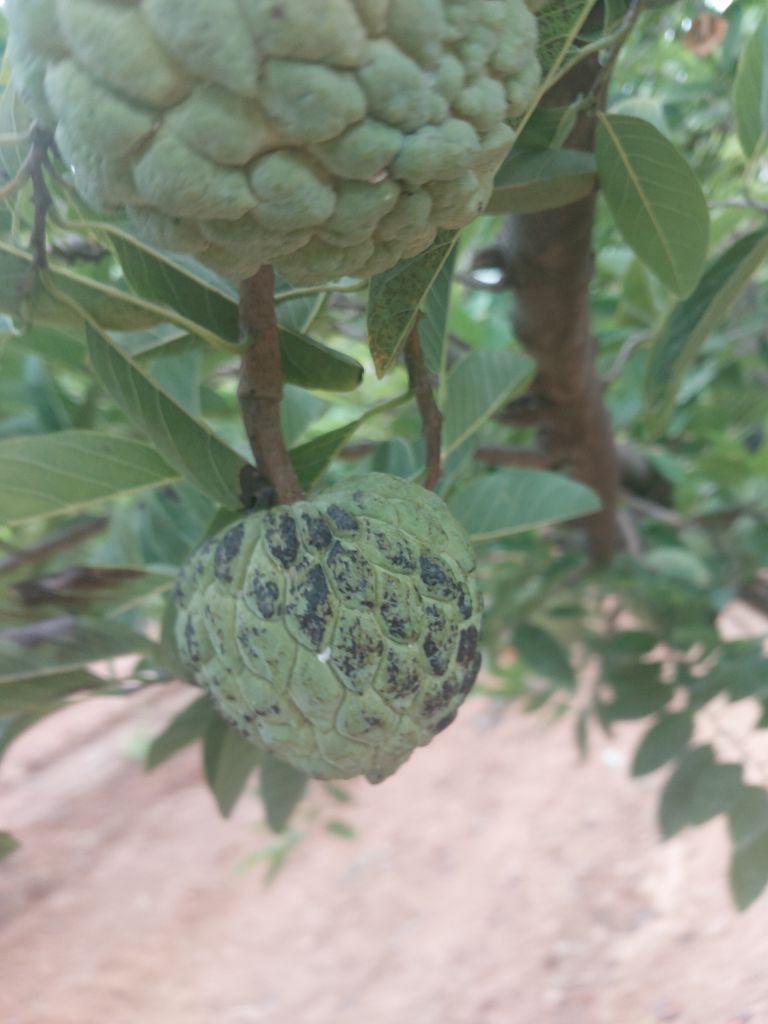
Disease label: Blank Canker